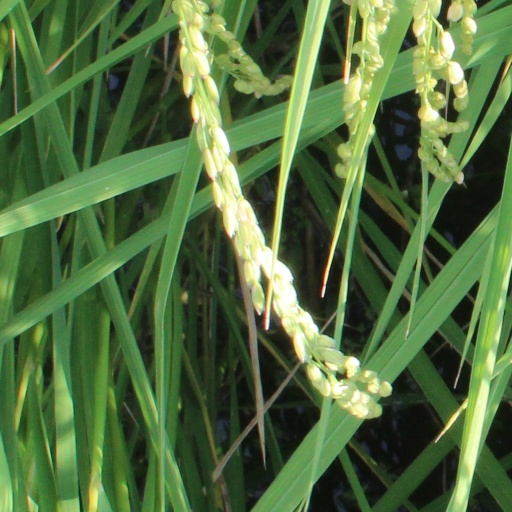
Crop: rice